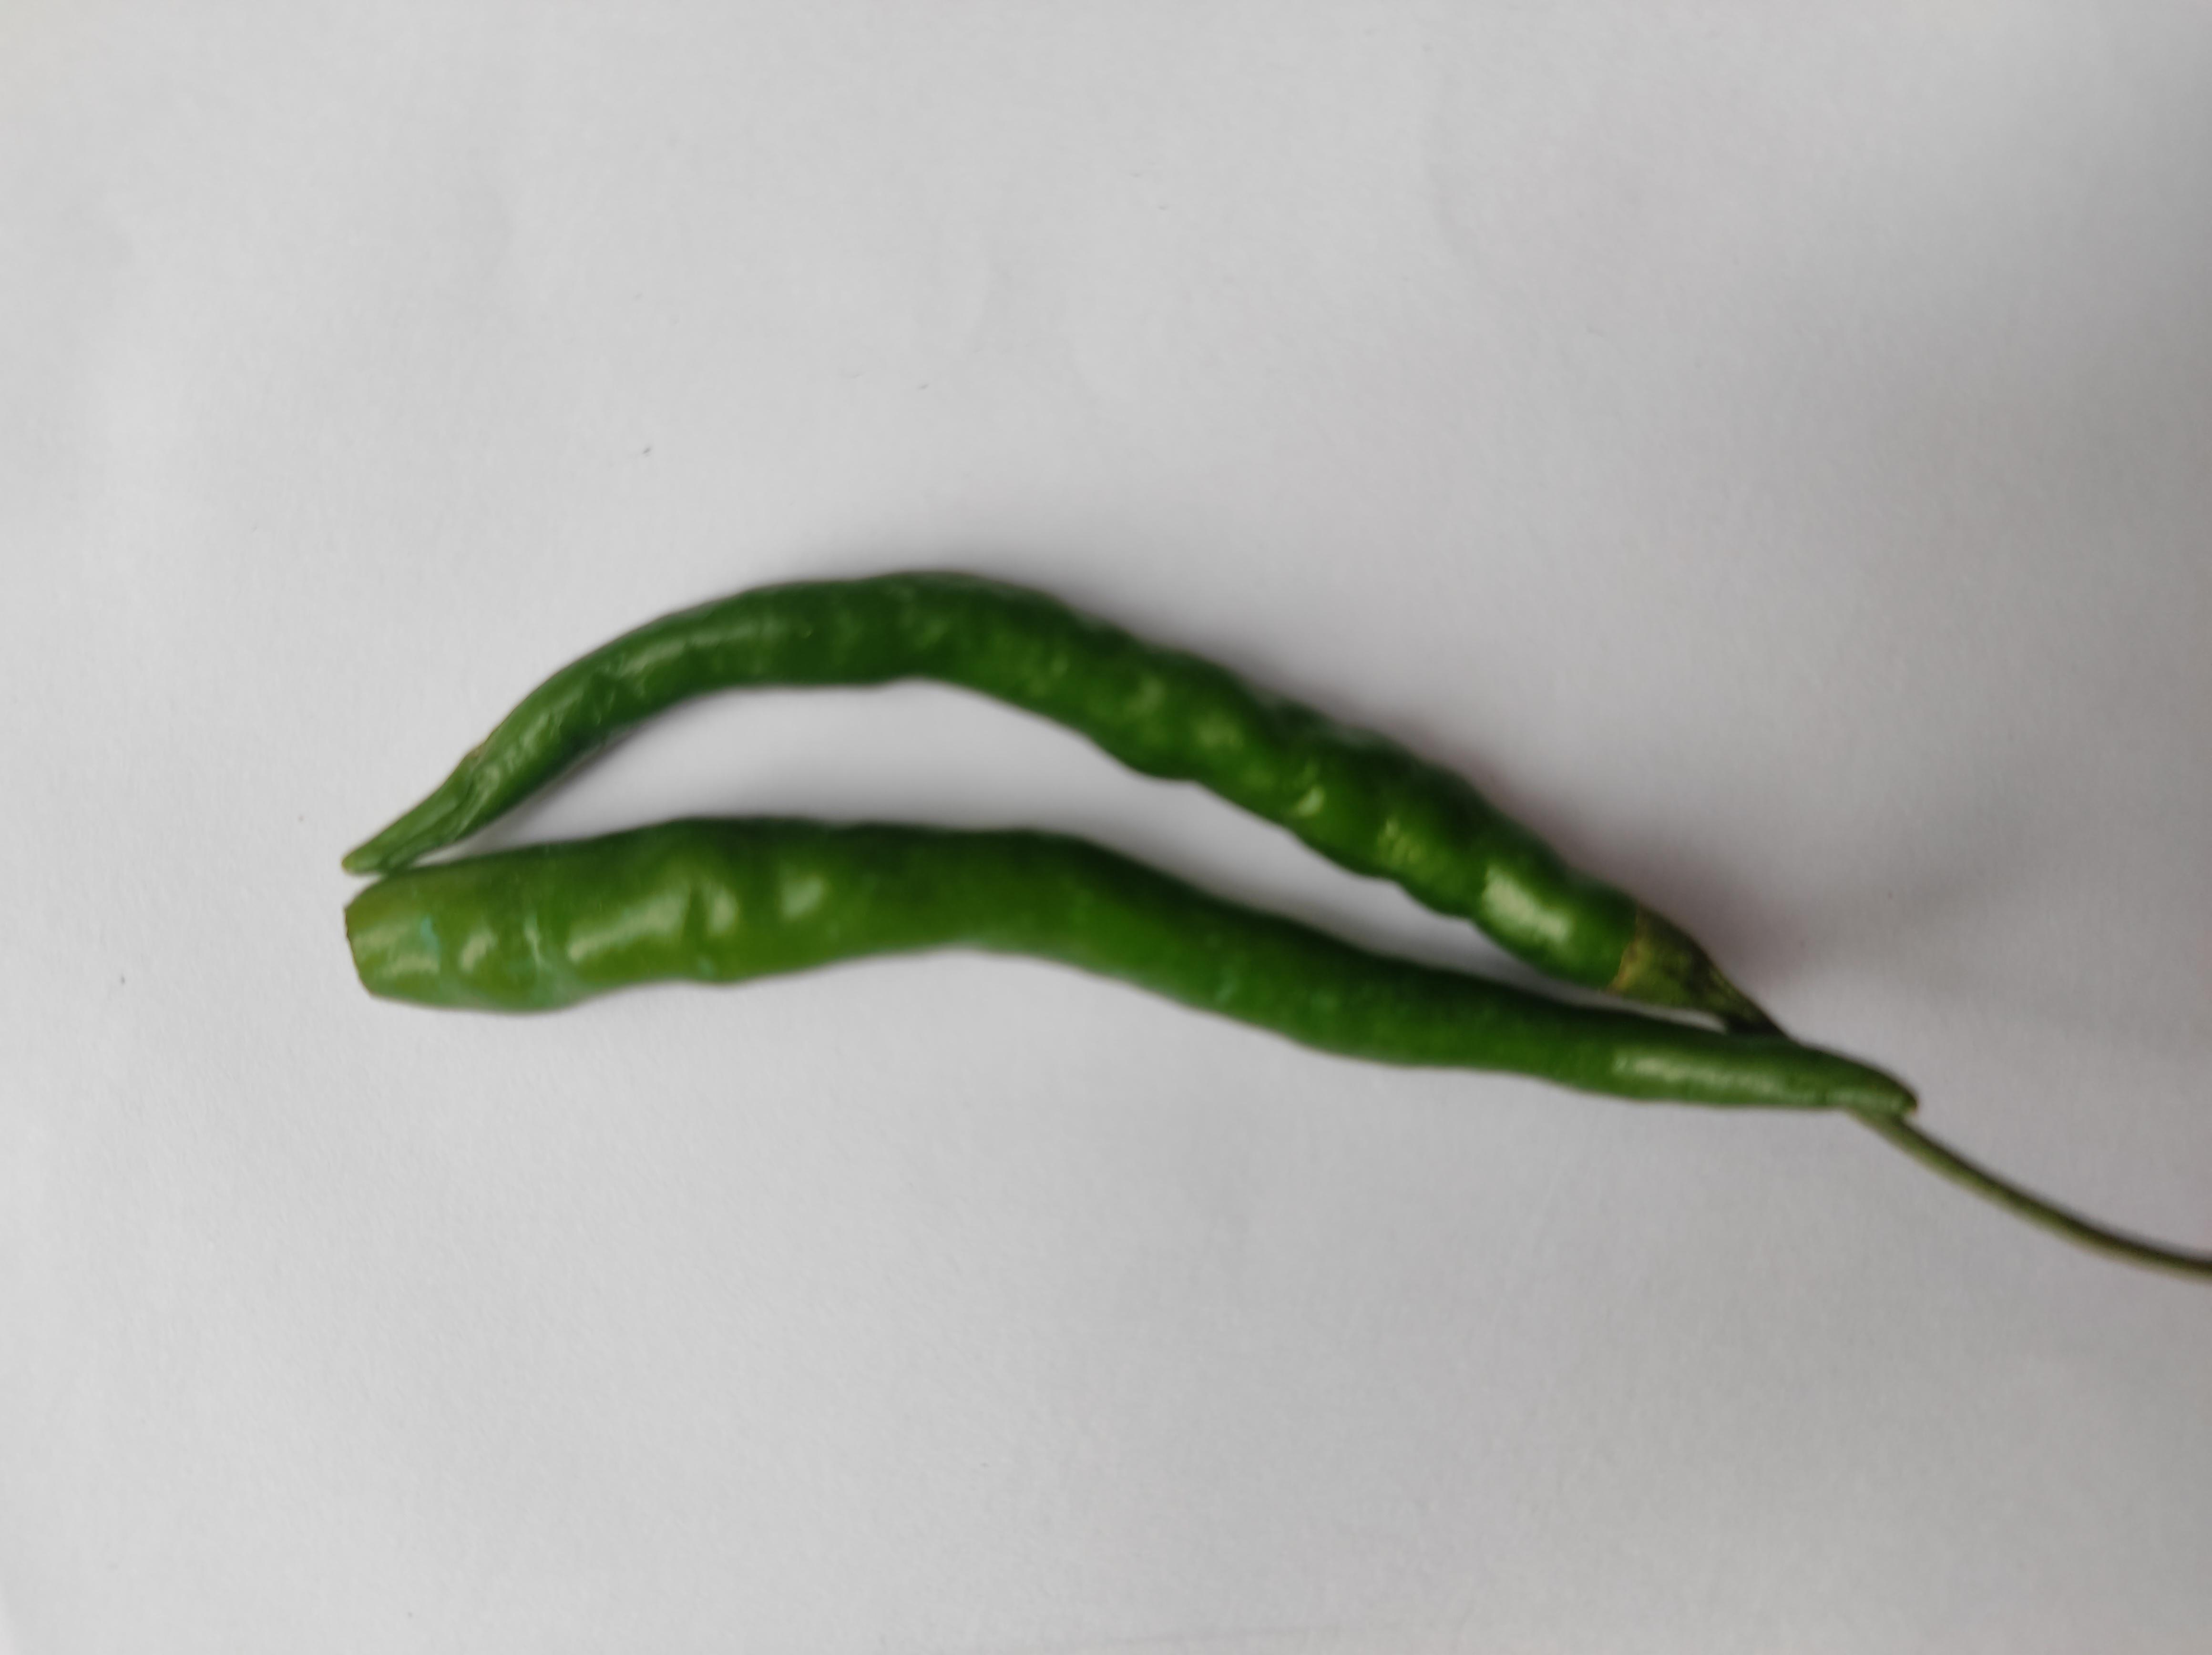
Label: Green Chili